General Pierce Bridge

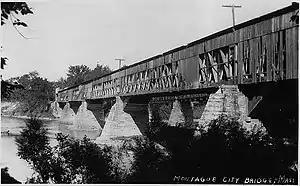
Montague City Bridge with the Trolley Bridge just visible behind it.

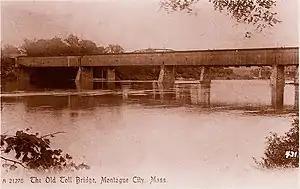
Earlier image of the covered bridge and the trolley bridge, with the New York, New Haven and Hartford Railroad Bridge (now known as the Canalside Railtrail Bridge) in the background

The current bridge was preceded at that location by two bridges destroyed in the Flood of 1936. Upstream was the wooden double-decked covered bridge known as the Montague City Bridge, and carried rail traffic on top, with other traffic below. It was built in 1866, and was over long, with 5 spans. Next was the trolley bridge, which was a metal through-truss.